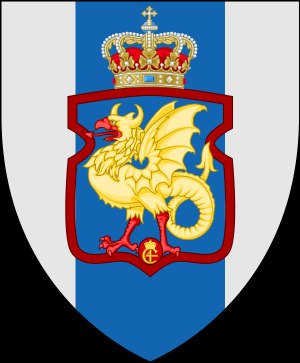
Bornholms Værn
Våbenskjold
Bornholms Værn var et selvstændigt regiment. Regimentet blev grundlagt som en lokal milits i 1672. Mandskab fra Bornholm skulle efter løfte fra Frederik 3. i 1660 ikke gøre tjeneste uden for øen.